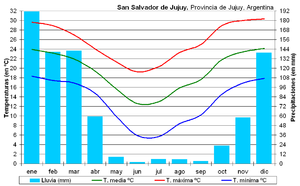
San Salvador de Jujuy est une ville du nord-ouest de l'Argentine et la capitale de la province de Jujuy. Elle est située au pied des Andes, à 1 340 km au nord-ouest de Buenos Aires. Sa population s'élevait à 265 249 habitants en 2010.
La province de Jujuy est une province argentine, située dans le nord-ouest du pays, limitée à l'est et au sud par la province de Salta, à l'ouest par le Chili et au nord par la Bolivie. Sa capitale est San Salvador de Jujuy.